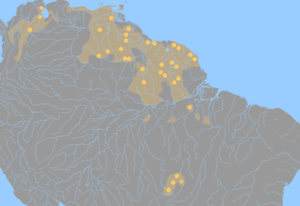
Les langues caribes ou caraïbes sont une famille de langues indigènes d'Amérique du Sud. Elles sont largement répandues à travers la partie nord de l'Amérique du Sud, depuis l'embouchure de l'Amazone jusqu'aux Andes colombiennes et depuis Maracaibo jusqu'au centre du Brésil. Les langues caribes sont relativement proches les unes des autres ; il est même parfois difficile de déterminer si différents groupes parlent des langues différentes, ou bien des dialectes de la même langue. Pour cette raison, le nombre exact de langues caribes n'est pas connu avec certitude. On connaît surtout la famille caraïbe dans le monde linguistique grâce à l'e'ñepa et au hixkaryana, langues possédant une structure de phrases objet-verbe-sujet, alors qu'on pensait avant sa découverte que ce modèle n'existait dans aucune langue humaine.